Bowen Hills, Queensland

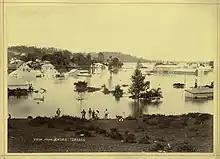
Suburb in flood, 1893

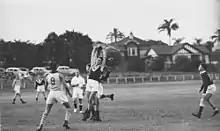
Taringa vs Wests Australian rules football match at Perry Park, Bowen Hills in the 1930s

Before white settlement Bowen Hills was occupied by the indigenous Chepara people including the Brisbane, Ipswich and southern Jagera people. The higher parts were named Barrambin meaning windy place because they caught the breezes. It was one of the main campsites for the region, part of the Spring Hill, City area, where on occasions 700 to 1000 people were camped, including Brisbane locals, groups from Ipswich, the Tweed Valley, Wivenhoe, Rosewood, Logan, Stradbroke, North Pine and beyond.